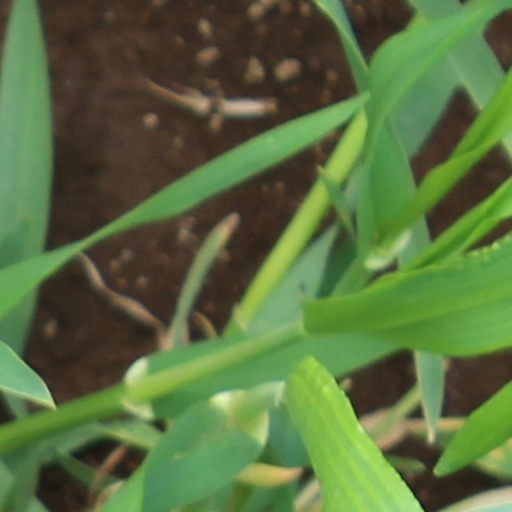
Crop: wheat